St. Petersburg, Florida

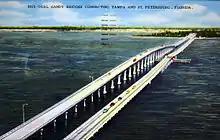
1969 postcard of the Gandy Bridge by the Hartman Litho Sales Company

In the 1950s, St. Petersburg experienced another population boom, with the return of retiree resettlement to the city. In 1954 the original Sunshine Skyway Bridge opened its first span to link St. Petersburg with Manatee County, connecting the next year to U.S. Route 19 in the city. With a large influx of car traffic, it was decided to remove the city's streetcar lines.